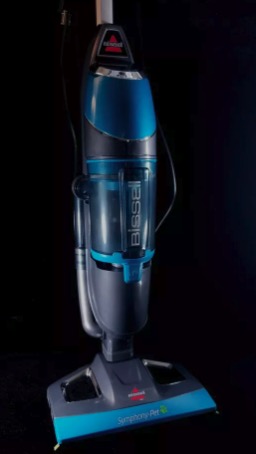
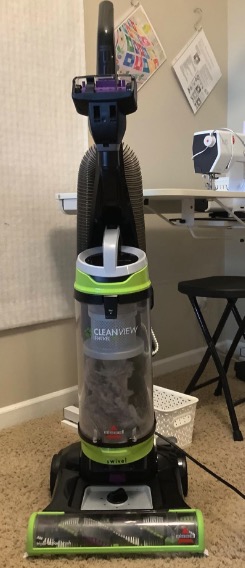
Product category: items_vacuum
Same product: no